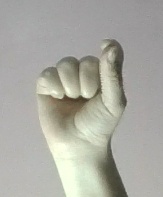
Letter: fa